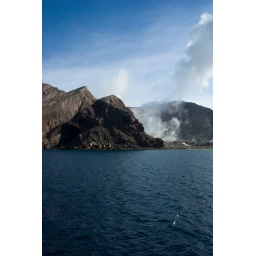
approaching white island by boat